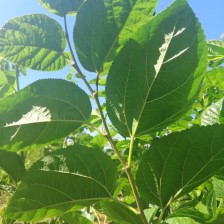
Variety: BlackAustralia